Jackson County Airport (Michigan)

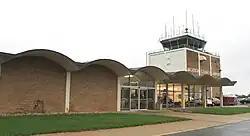
Terminal and control tower

Jackson County Airport , also known as Reynolds Field, is a county-owned, public-use airport located two nautical miles (3.7 km) west of the central business district of Jackson, in Jackson County, Michigan, United States. It is a class D airport with operating control tower. It is included in the Federal Aviation Administration (FAA) National Plan of Integrated Airport Systems for 2017–2021, in which it is categorized as a regional general aviation facility.